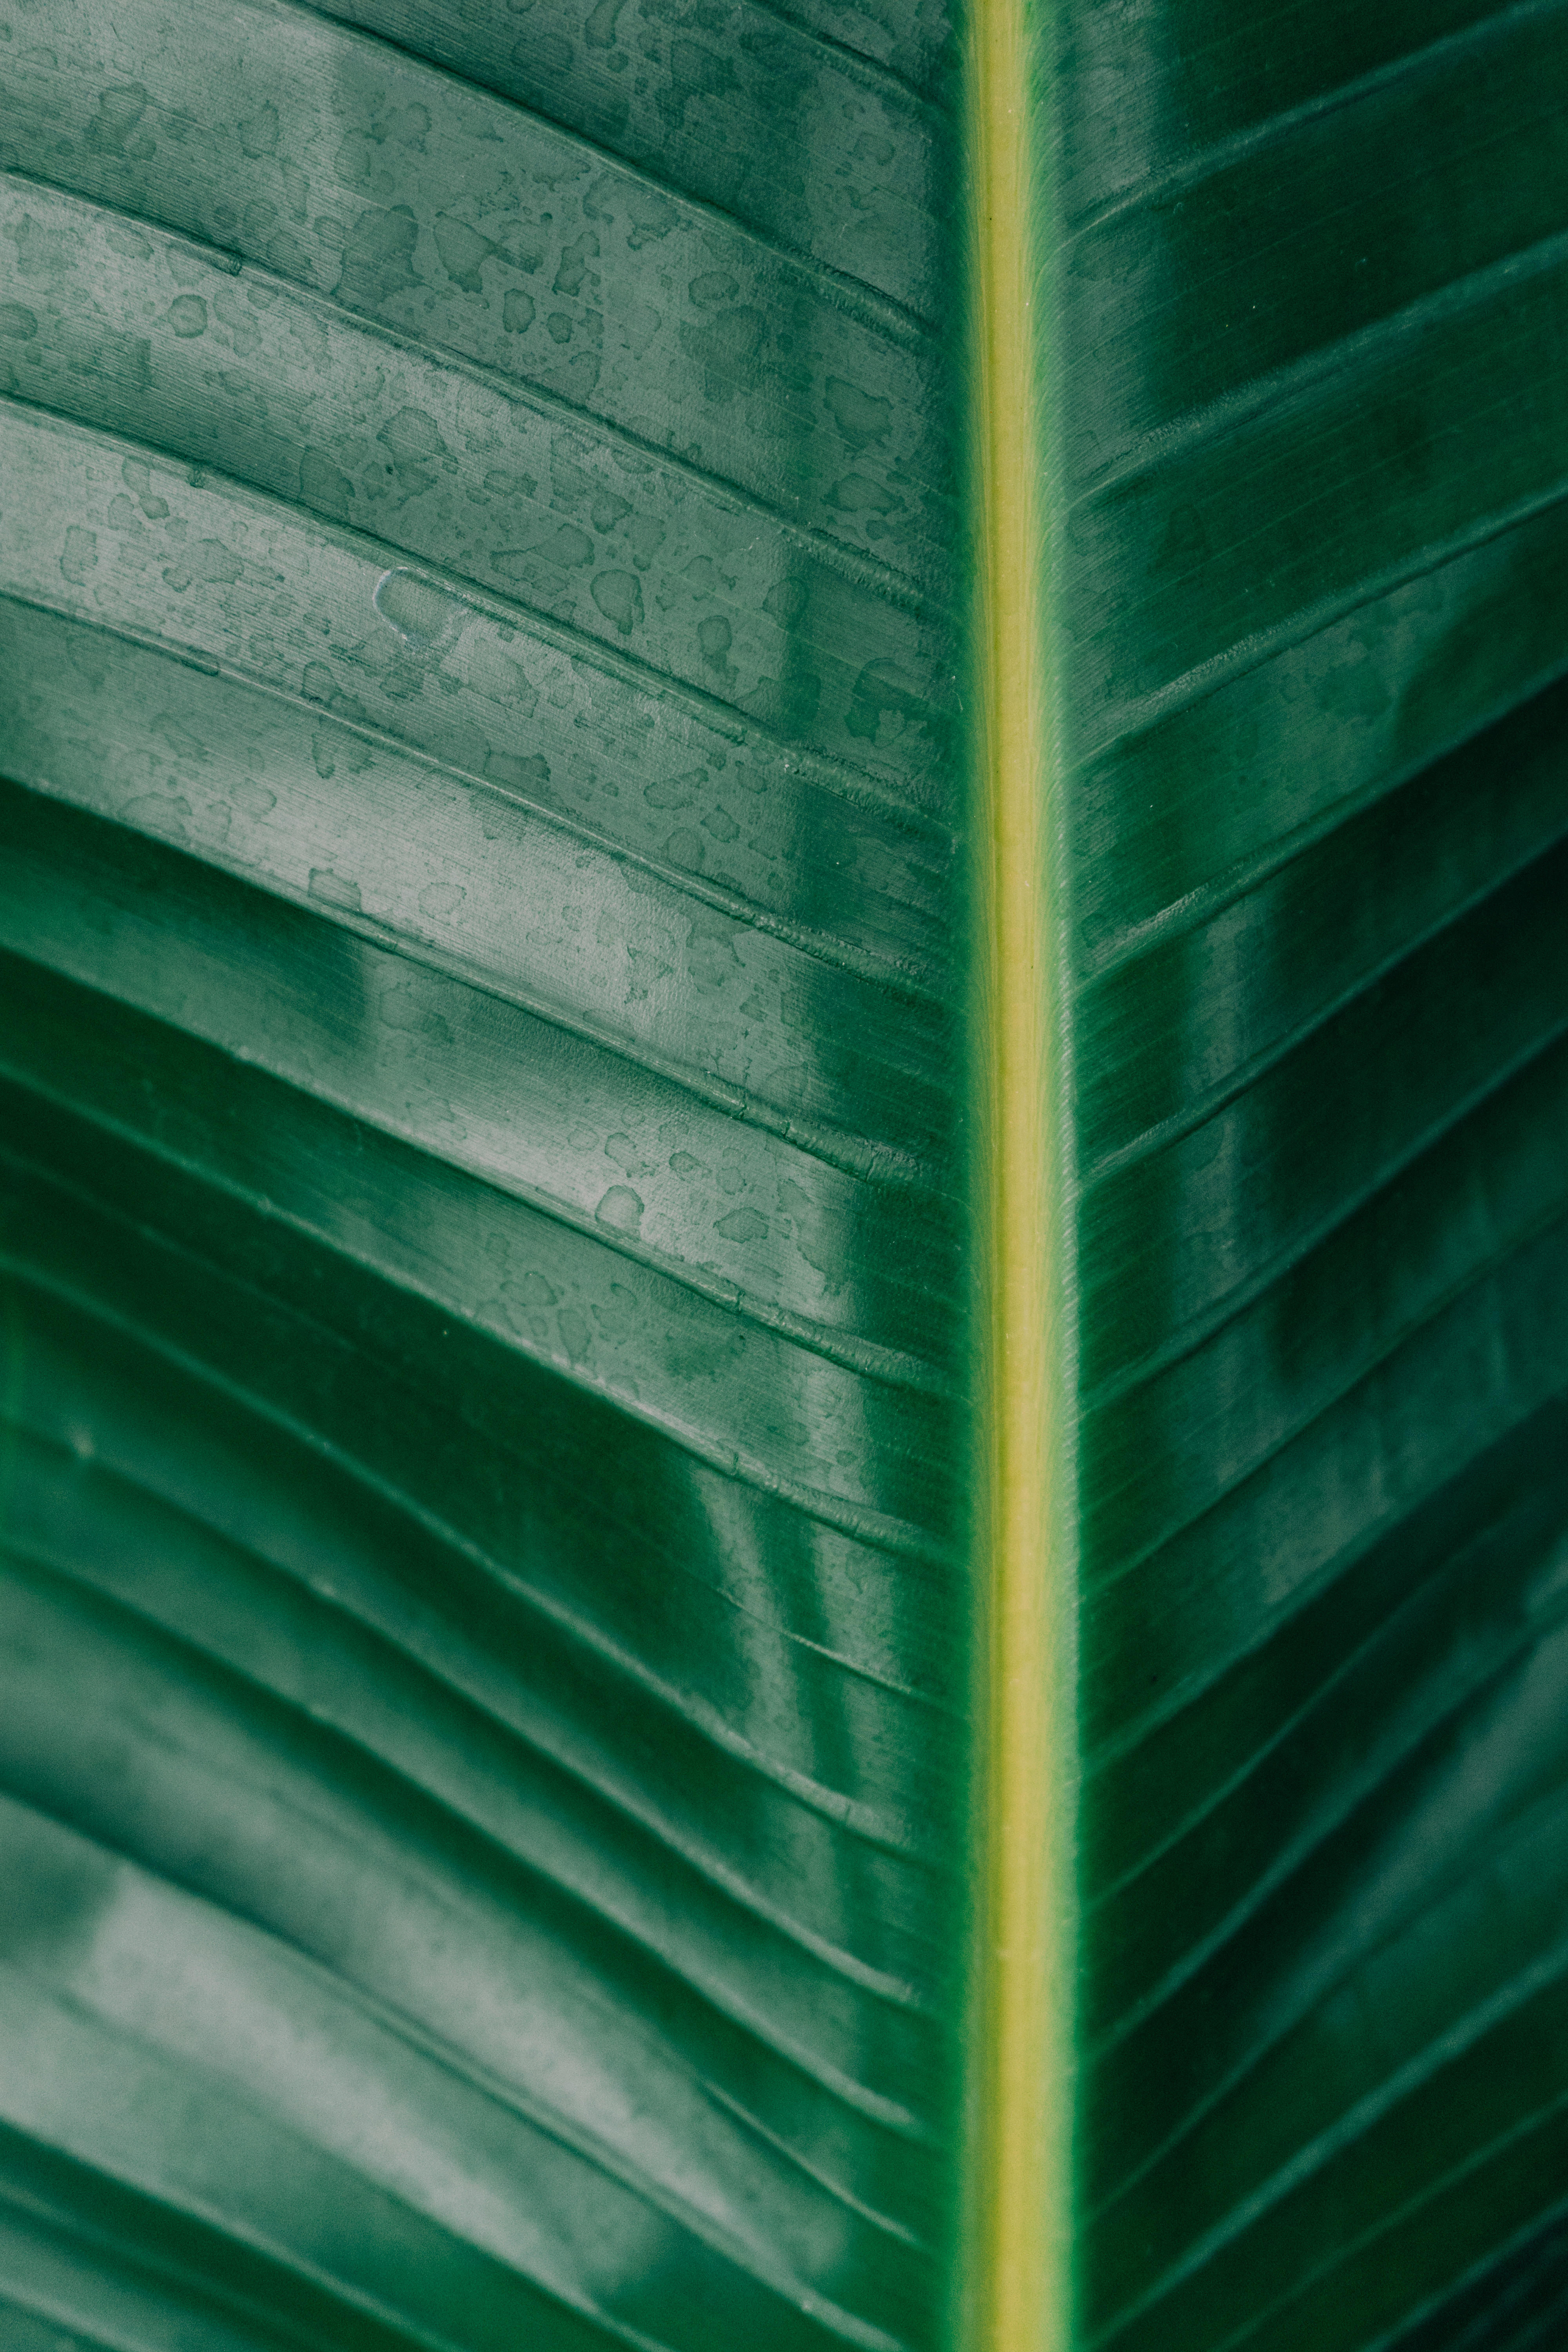
wood, texture, leaf, line, green, color, blue, yellow, botanical, material, greenery, symmetry, shape, plant stem, window covering